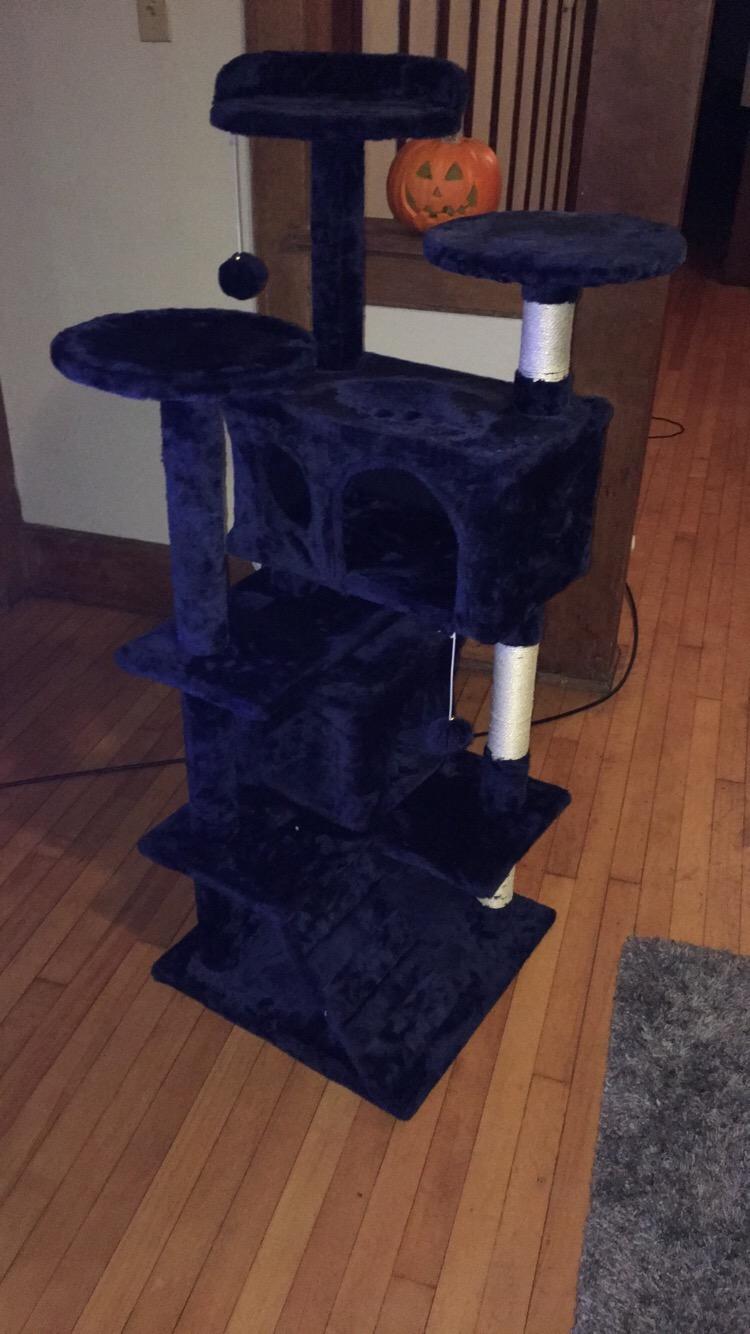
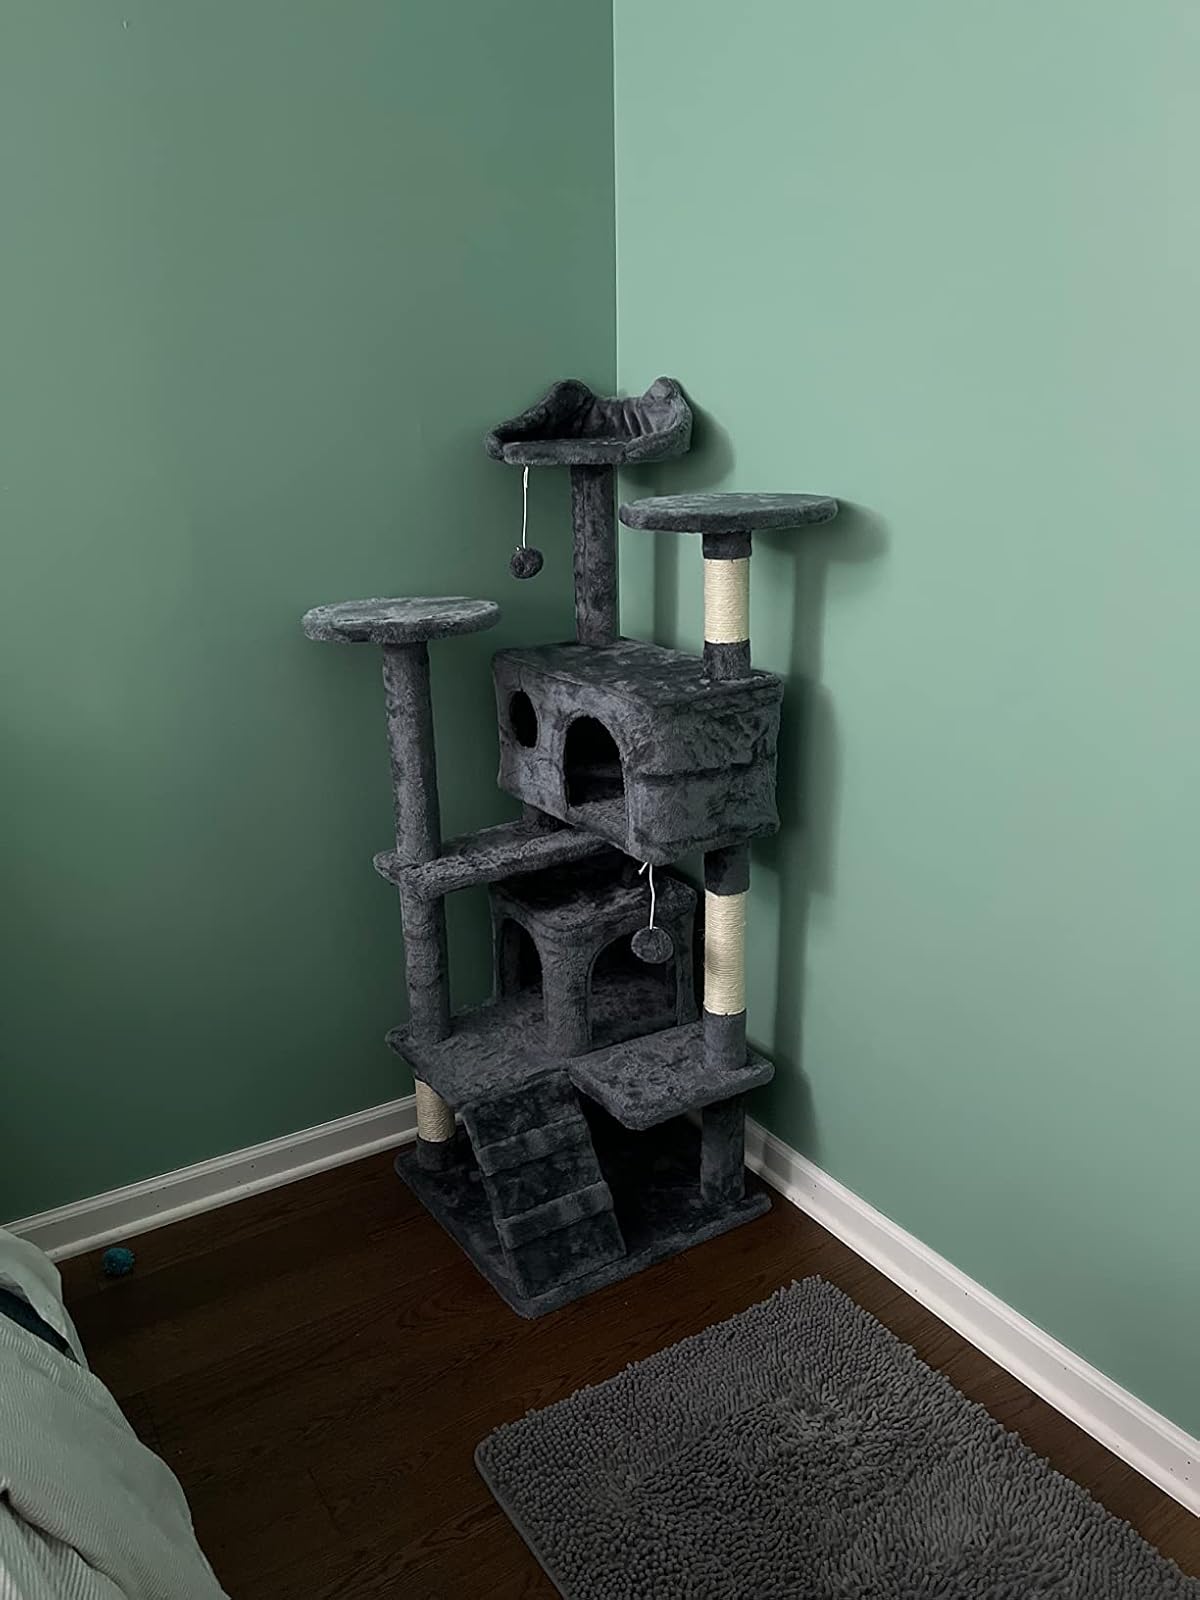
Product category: items_cat tree
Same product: no